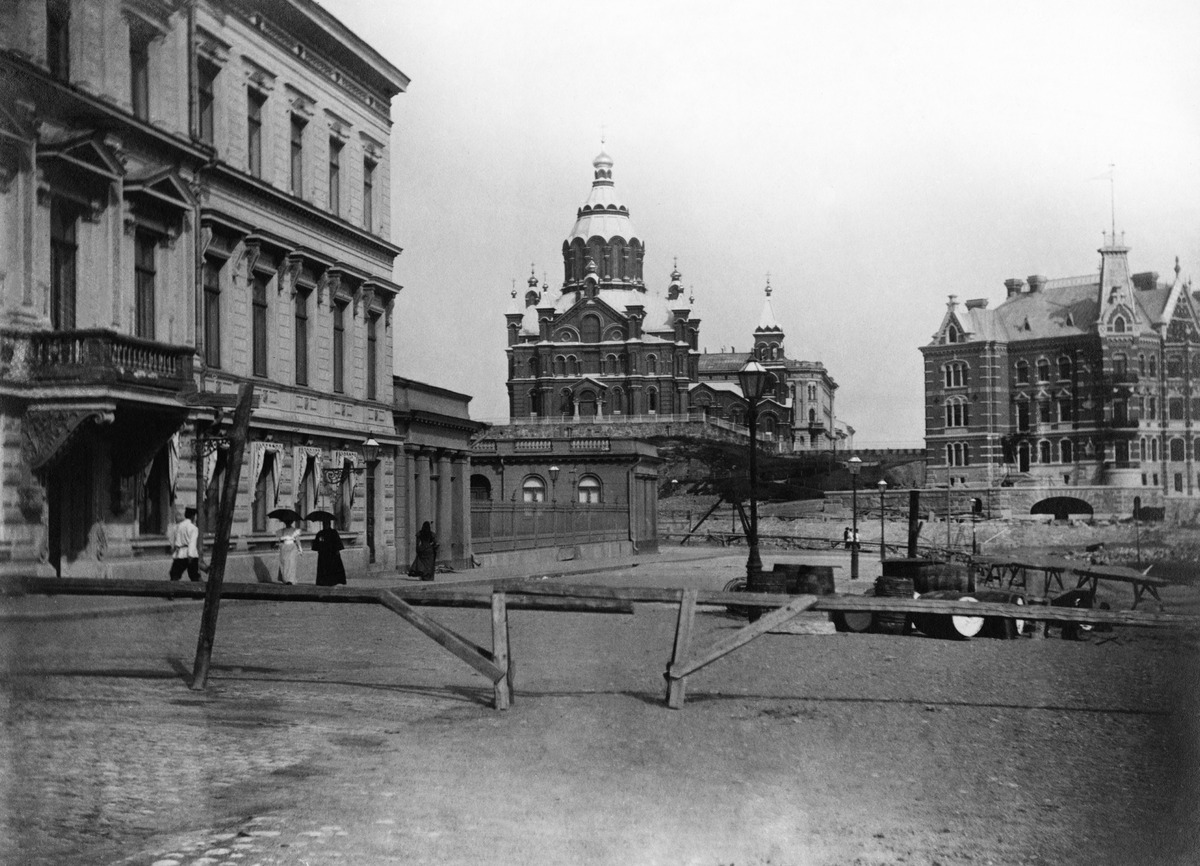
Pohjoisesplanadi  3, 1
sisällön kuvaus: Pohjoisesplanadi  3, 1. Kauppatori. Taustalla Uspenskin katedraali ja Kanavaranta 1 - Kanavakatu 2. mustavalkoinen
Kuvaaja: Wasastjerna, Nils Jakob, valokuvaaja
Ajankohta: kuvausaika 1915
Paikka: Suomi, Uusimaa, Helsinki, Katajanokka Helsinki, Pohjoisesplanadi  3, 1
Aiheet: kadut, julkiset rakennukset, liikehuoneistot, asuinrakennukset, torit, jalankulkijat, kirkkorakennukset, ortodoksinen kirkko